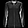
Label: Coat